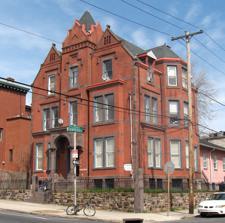
Building: Louis Bergdoll House
Country: United States of America
Year built: 1885
Historic house in Pennsylvania, United States United States historic place Louis Bergdoll House U.S. National Register of Historic Places Louis Bergdoll House, April 2009 Show map of Philadelphia Show map of Pennsylvania Show map of the United States Location 929 N. 29th St., Philadelphia, Pennsylvania Coordinates 39°58′26″N 75°11′2″W / 39.97389°N 75.18389°W / 39.97389; -75.18389 Area less than one acre Built 1885 Architect Otto C. Wolf Architectural style Gothic Revival, Germanic Gothic NRHP reference No. 85000038 Added to NRHP January 3, 1985 Louis Bergdoll House is a historic home located in the Brewerytown neighborhood of Philadelphia, Pennsylvania .  It was built in 1885 and is in a Germanic Gothic -style. It was added to the National Register of Historic Places in 1985. References